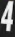
Number: 4